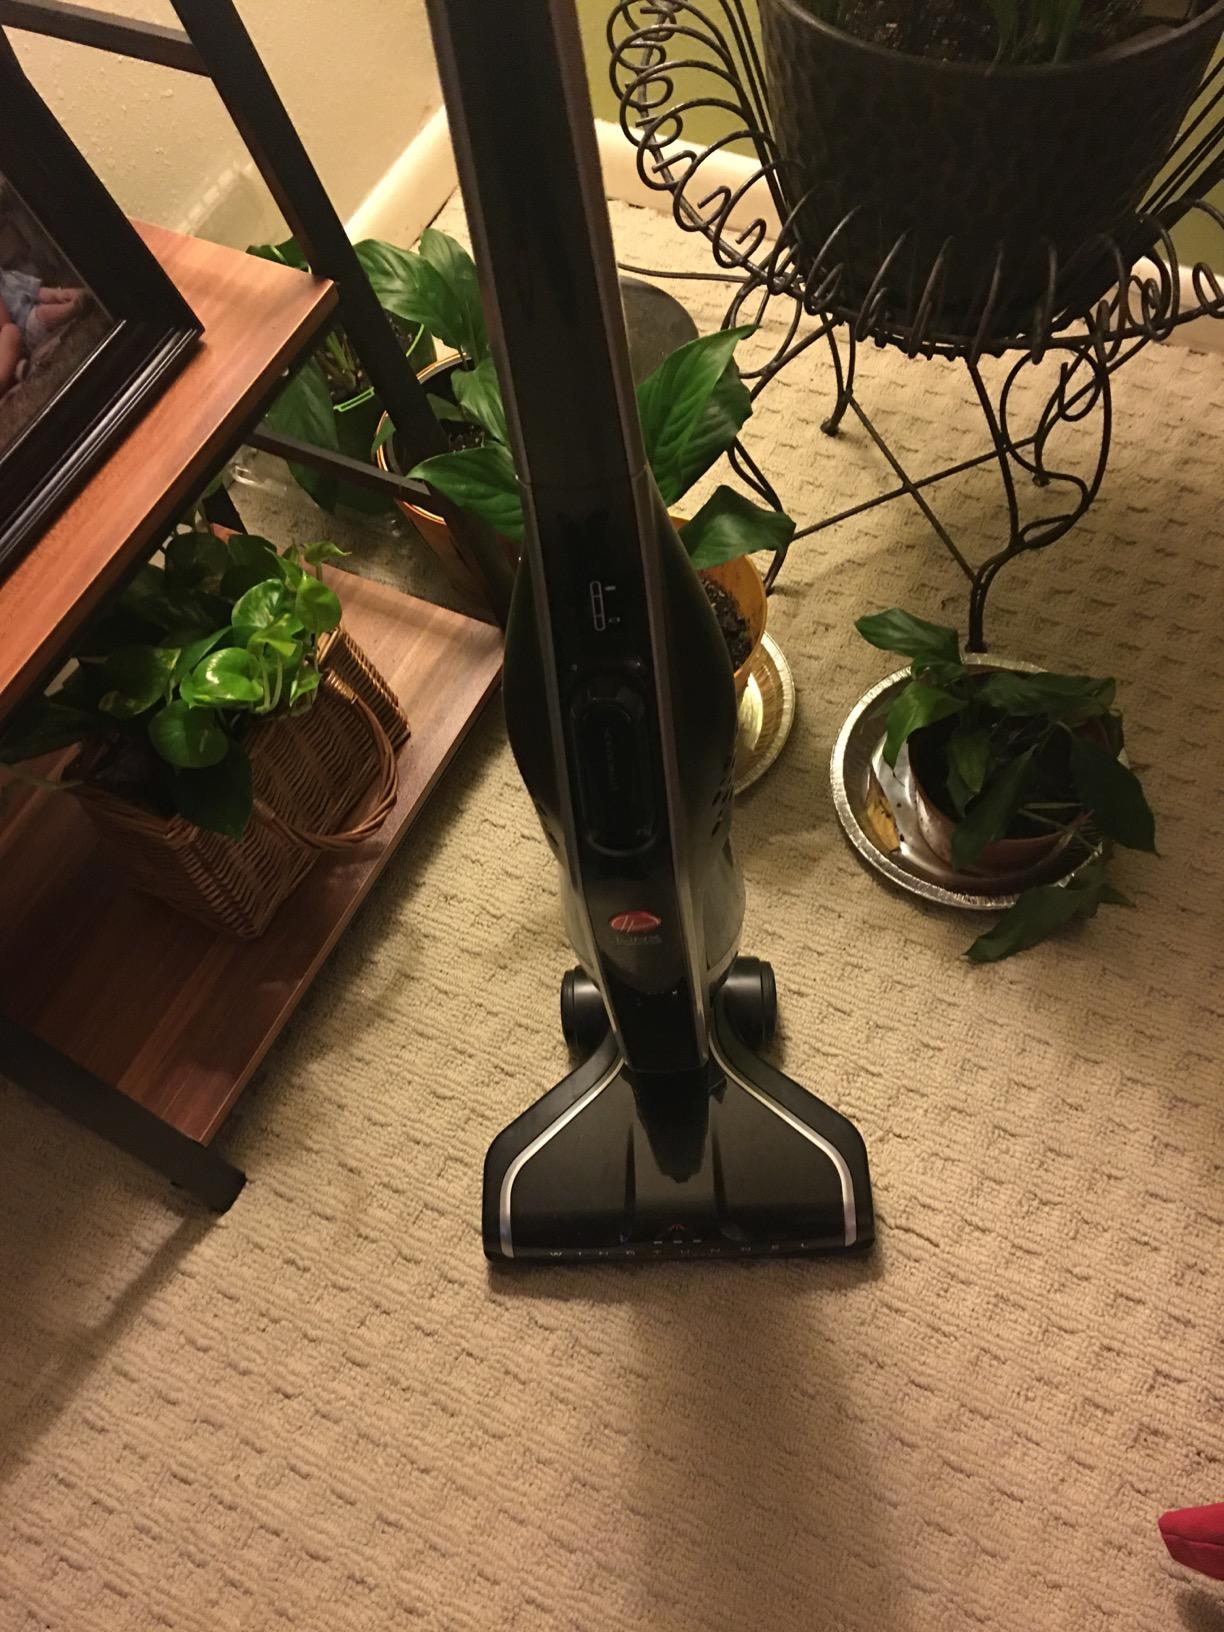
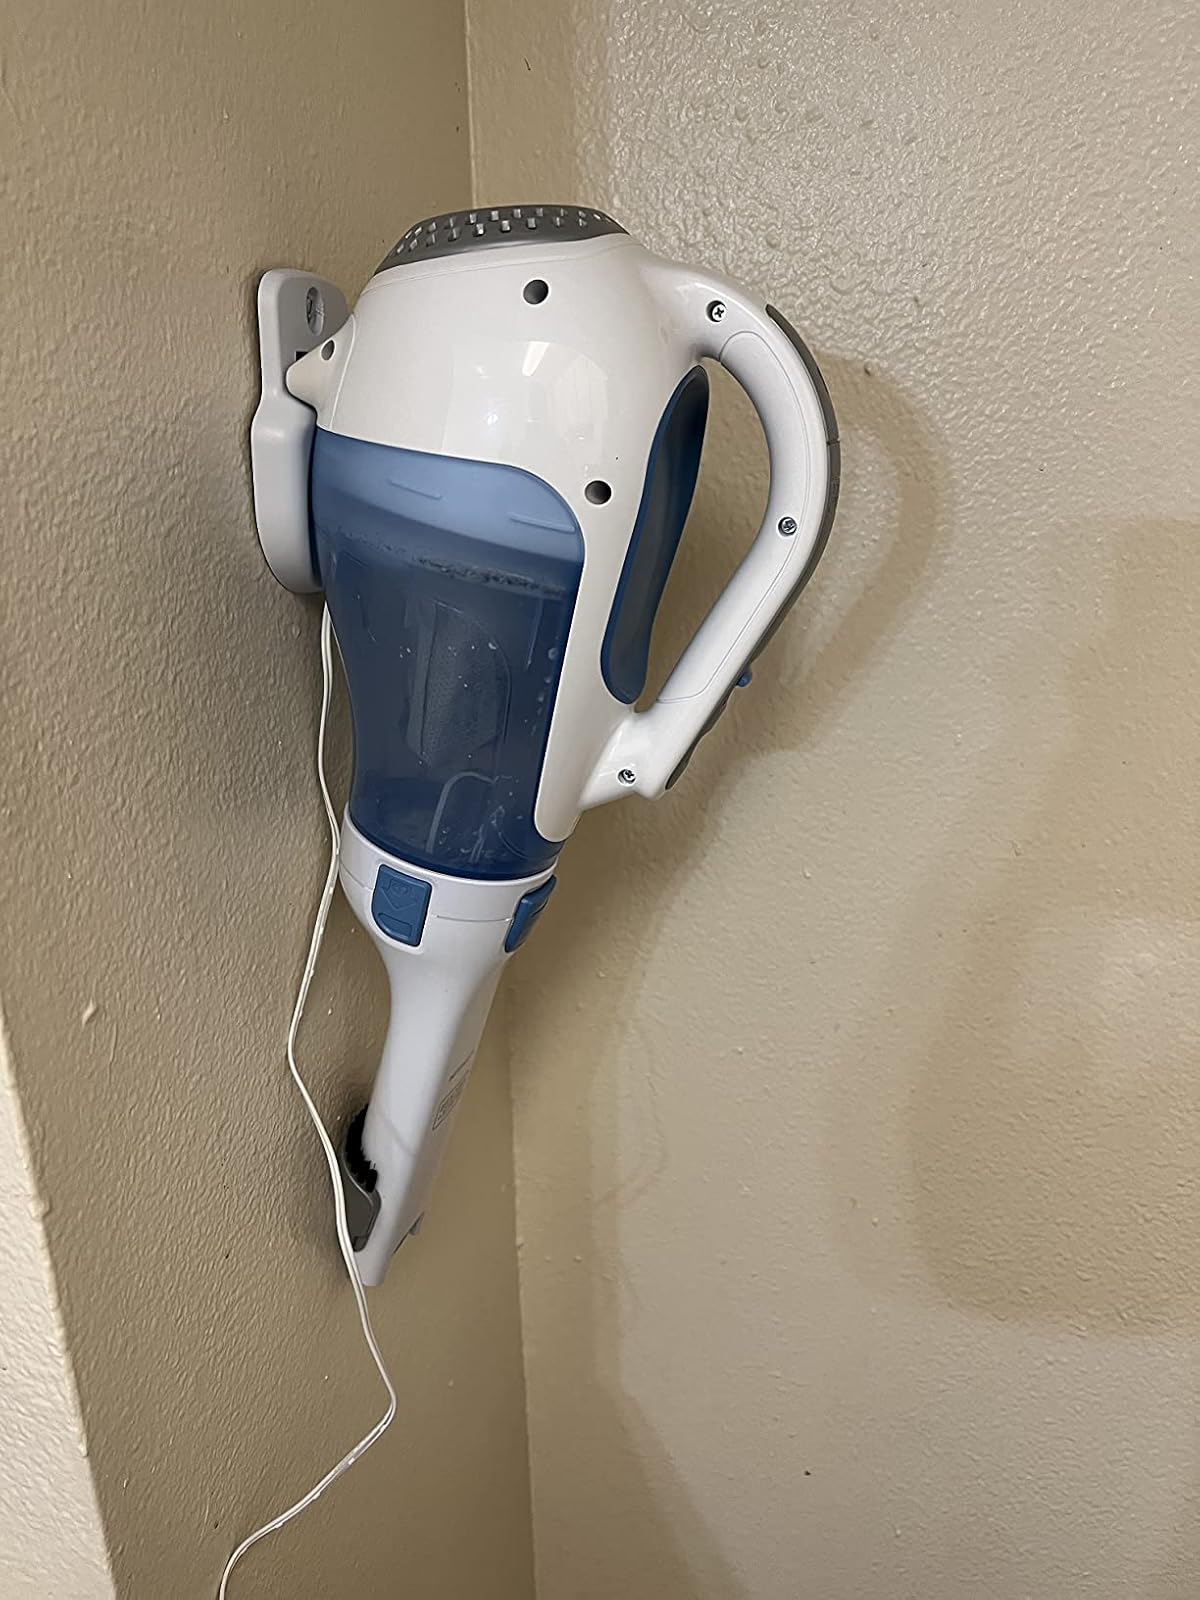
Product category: items_vacuum
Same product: no